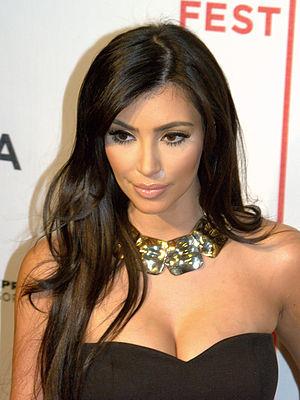
La septième saison de Dancing with the Stars, émission américaine de télé réalité musicale, est commencé le 22 septembre 2008 sur le réseau ABC. Cette émission est animée par Tom Bergeron et Samantha Harris.